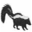
Label: skunk